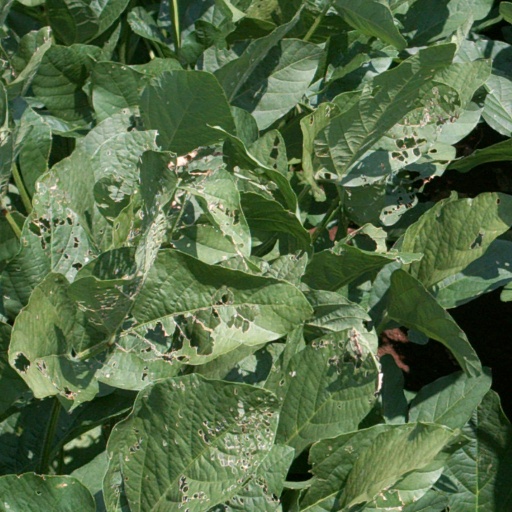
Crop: soybean